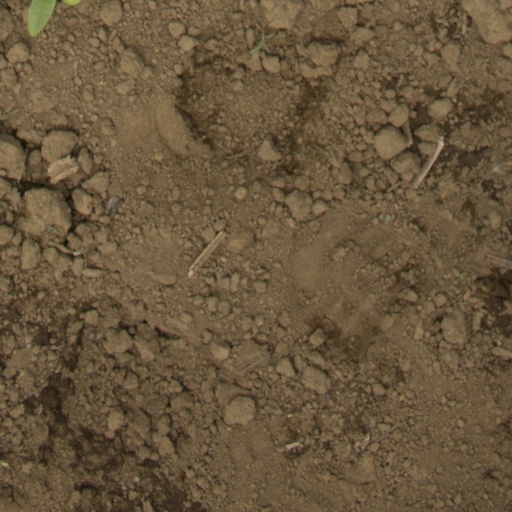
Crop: Jerusalem artichoke